Polypodium hydriforme

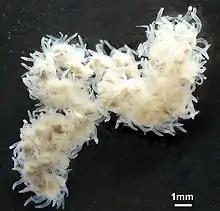
Free living stolon.

"Polypodium" was discovered in 1871 by M.M. Owsiannikov within the eggs of sterlet ("Acipenser ruthenus") from the Volga river in Russia. In 1885, Ussov named the species "Polypodium hydriforme" and gave a morphological description of the parasite. "Polypodium" was long considered a unique intracellular parasite among cnidarians. Its hosts include 14 species of "Acipenser", two species of "Huso", the American paddlefish, and the shovelnose sturgeon.